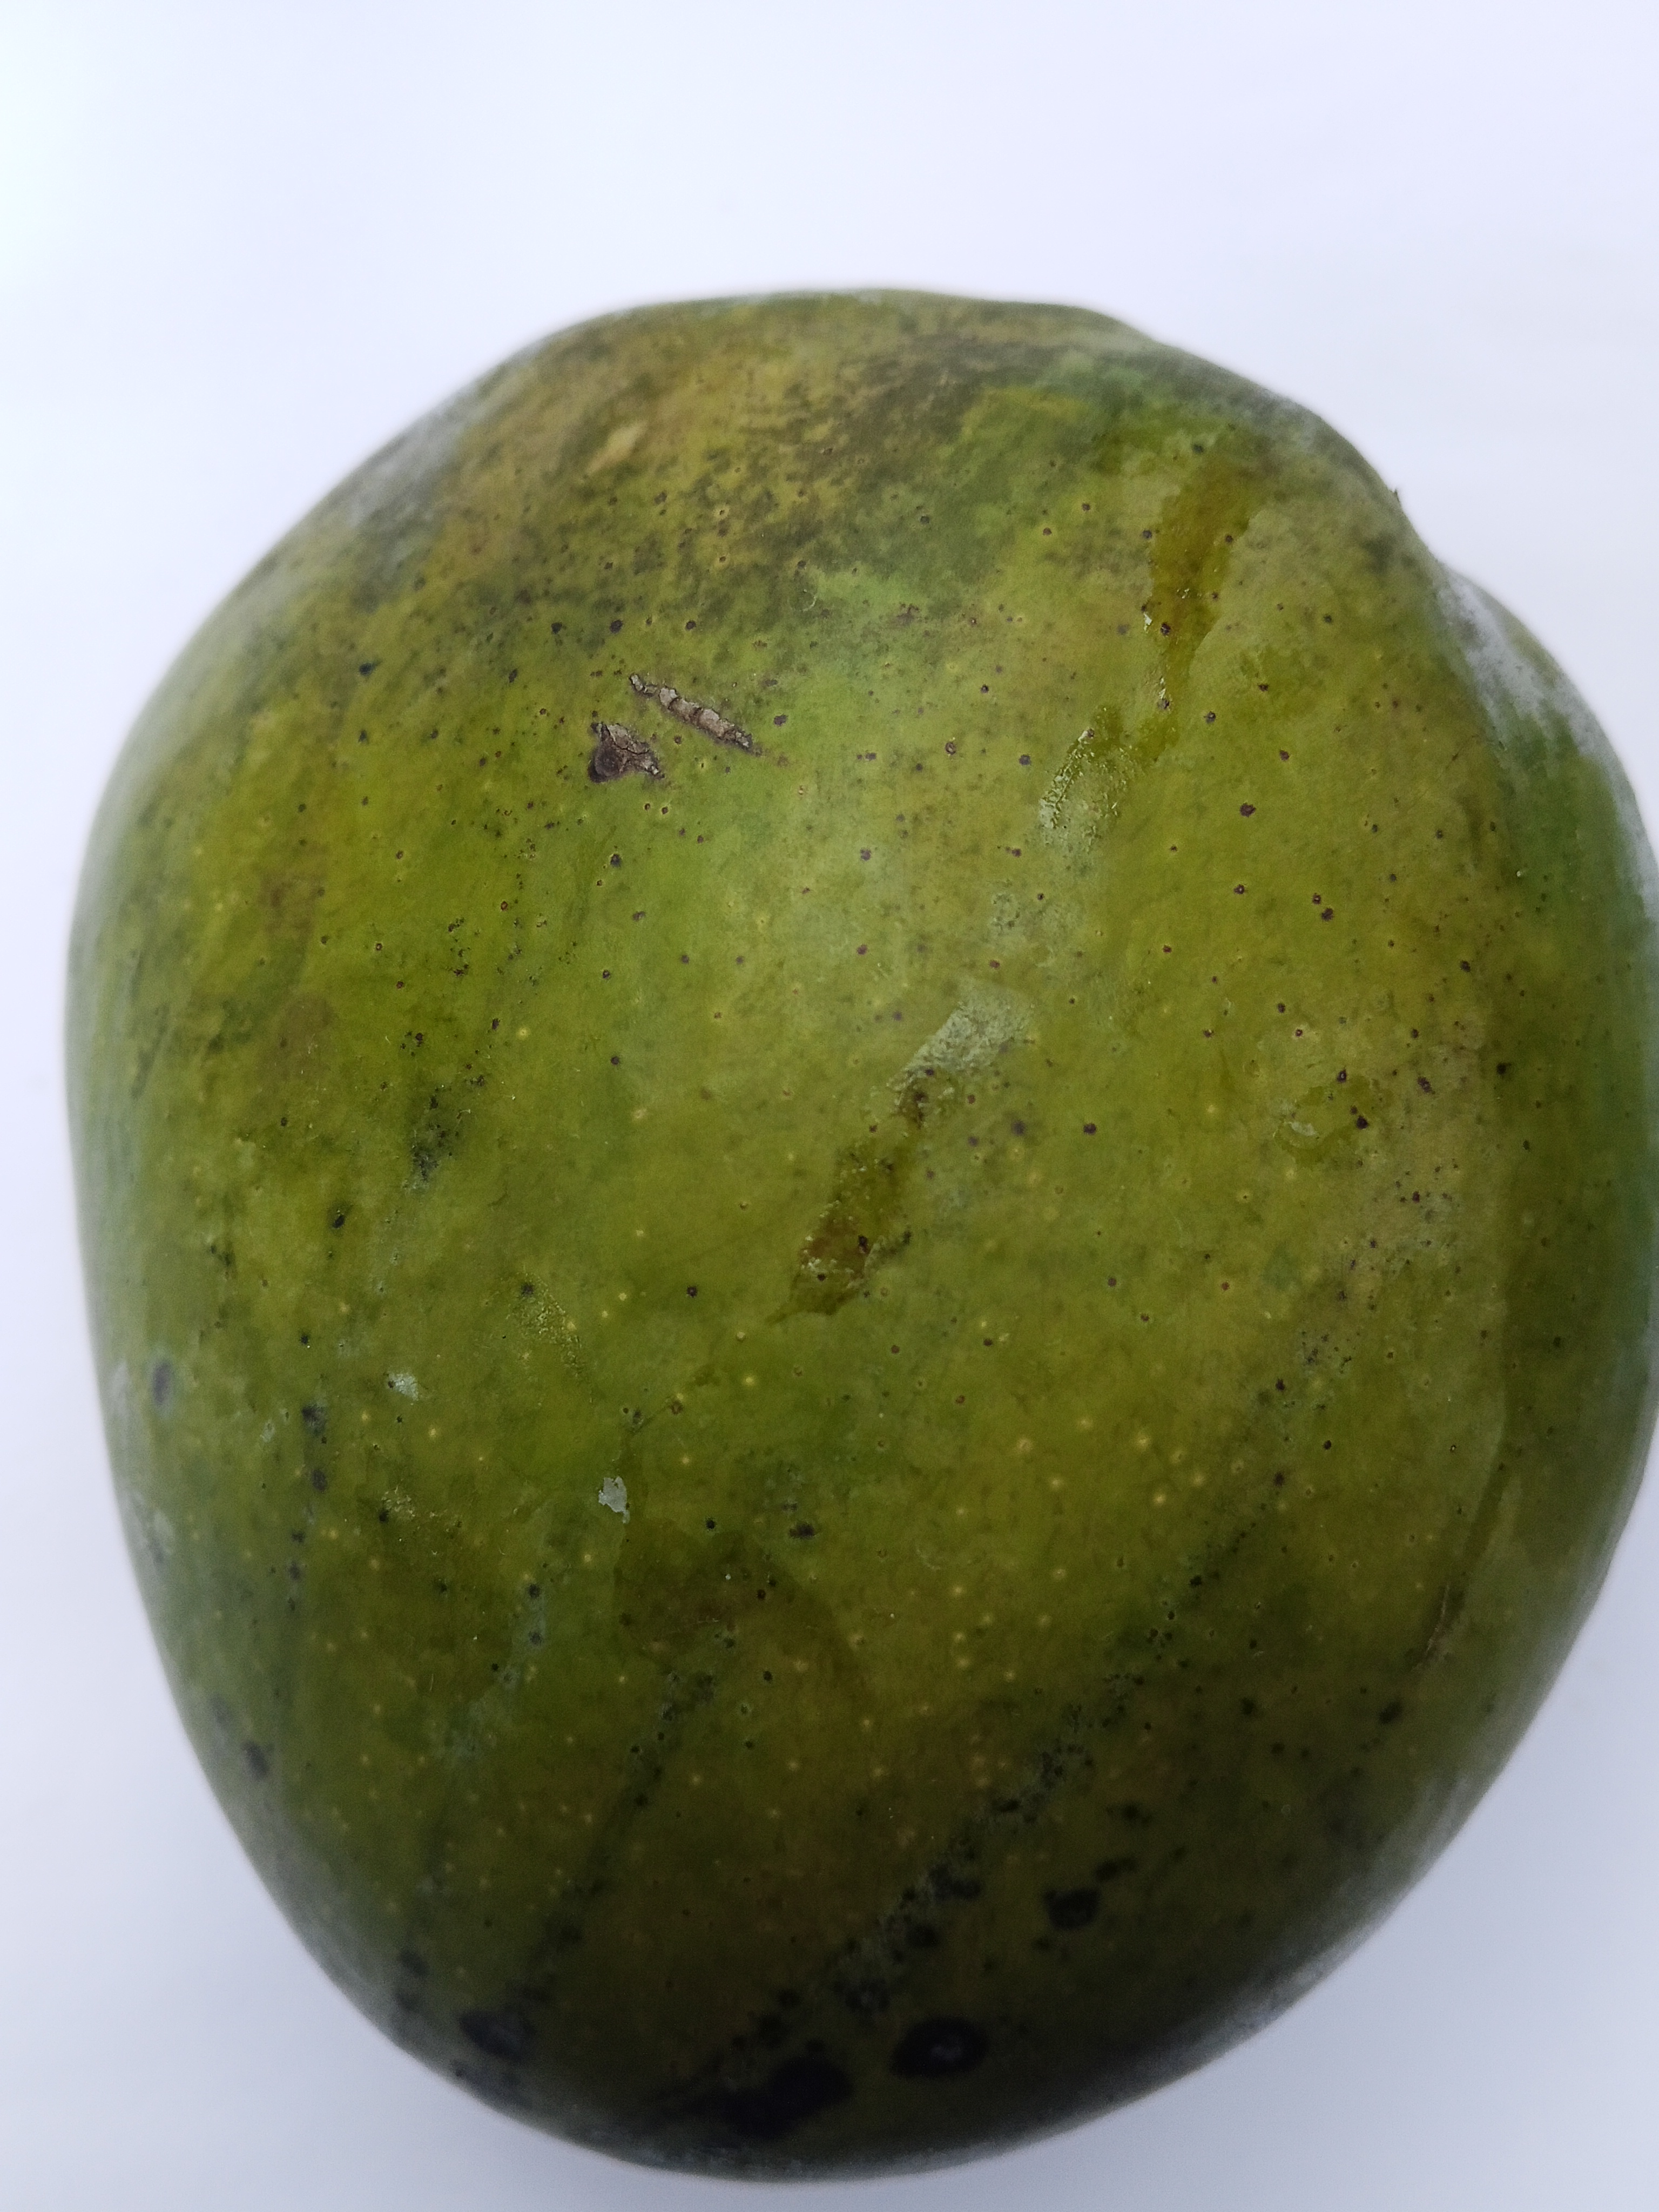
Mango variety: Bari 4